Galileo Galilei

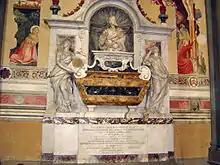
Tomb of Galileo, Santa Croce, Florence

In 1593, Galileo constructed a thermometer, using the expansion and contraction of air in a bulb to move water in an attached tube.